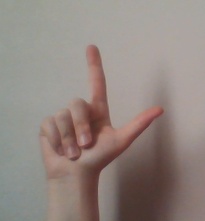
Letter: laam